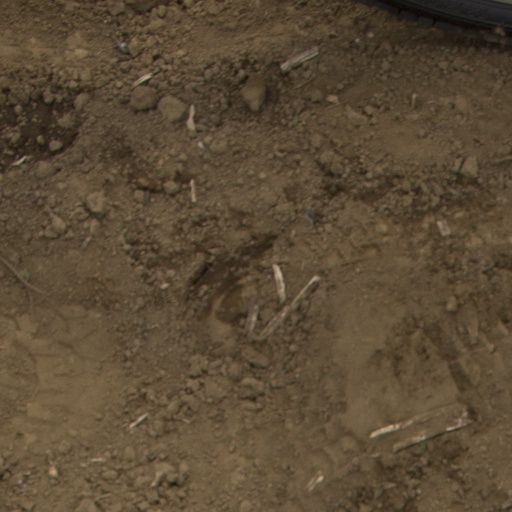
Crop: Jerusalem artichoke